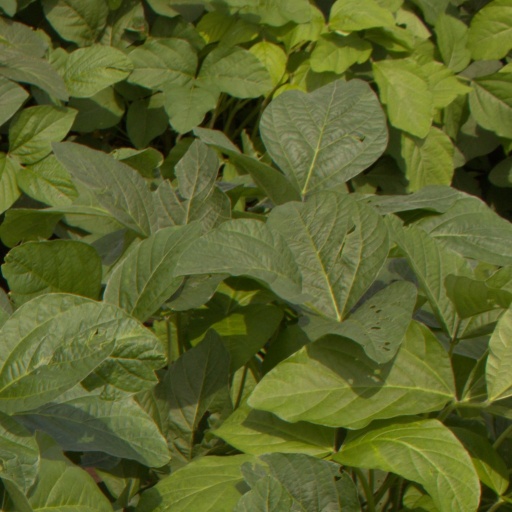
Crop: soybean